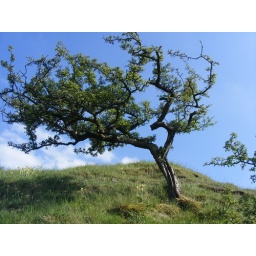
A lone tree growing on the side of a steep hill at Cressbrook Dale in the Peak District.